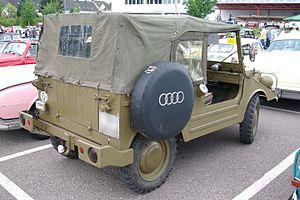
Voiture DKW Munga 6, fabriquée en 1961. Puissance 54 ch.